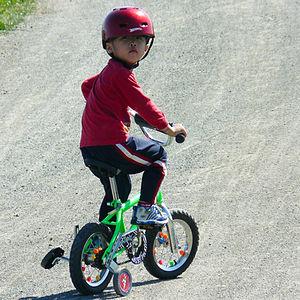
Les roues stabilisatrices sont des petites roues latérales ajoutées à un vélo destiné à un très jeune enfant. Les roues stabilisatrices permettent de faciliter l'apprentissage de la bicyclette, en évitant toute chute.